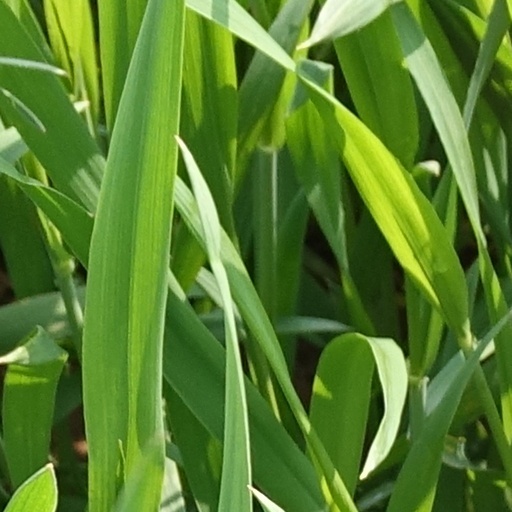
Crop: wheat